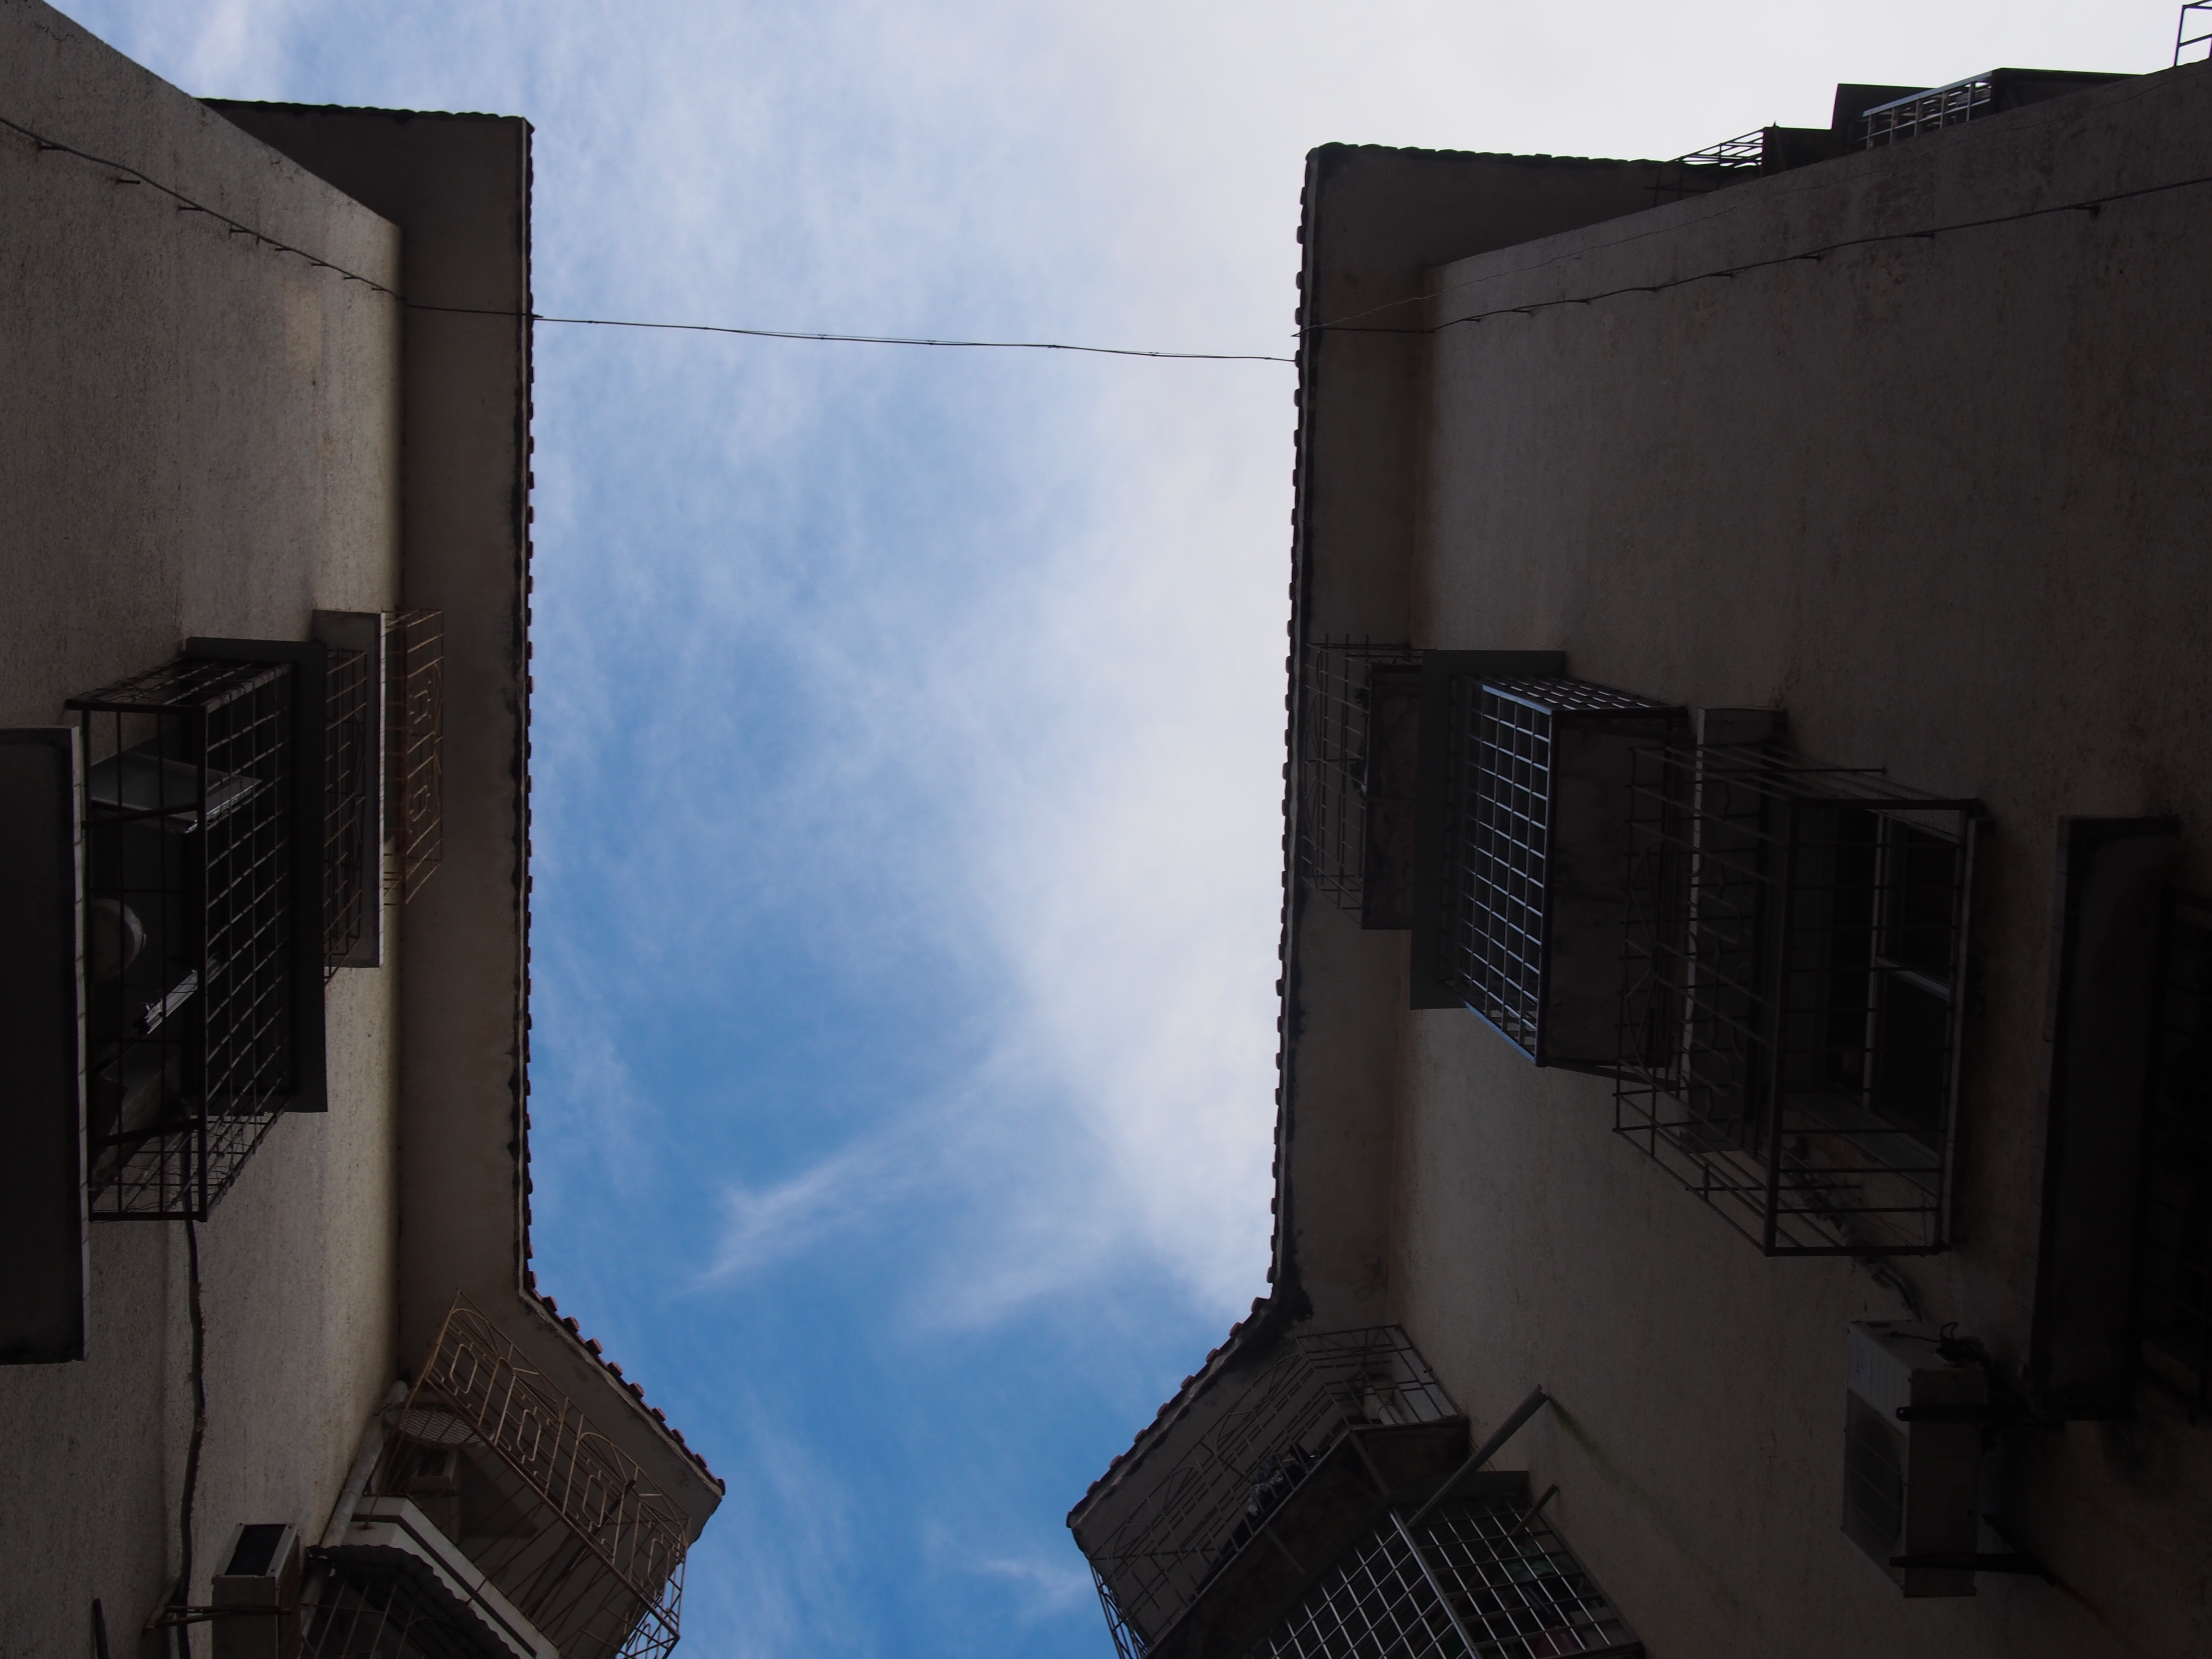
architecture, skyscraper, facade, blue, blue sky, houses, image, screenshot, xiamen, atmosphere of earth